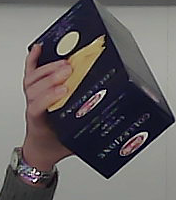
Product: barilla_lasagne